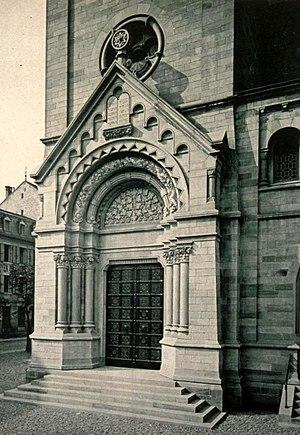
Strasbourg synagogue quai Kléber portail principal 1898-1940